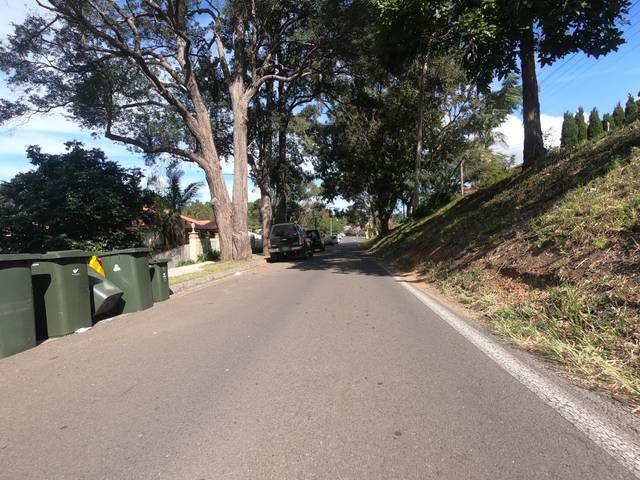
Region: Australia
Coordinates: -34.428, 150.873